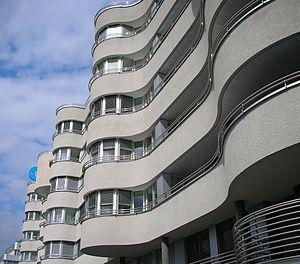
Justus Dahinden est un architecte, un professeur et un auteur suisse notable au sujet d'architecture.